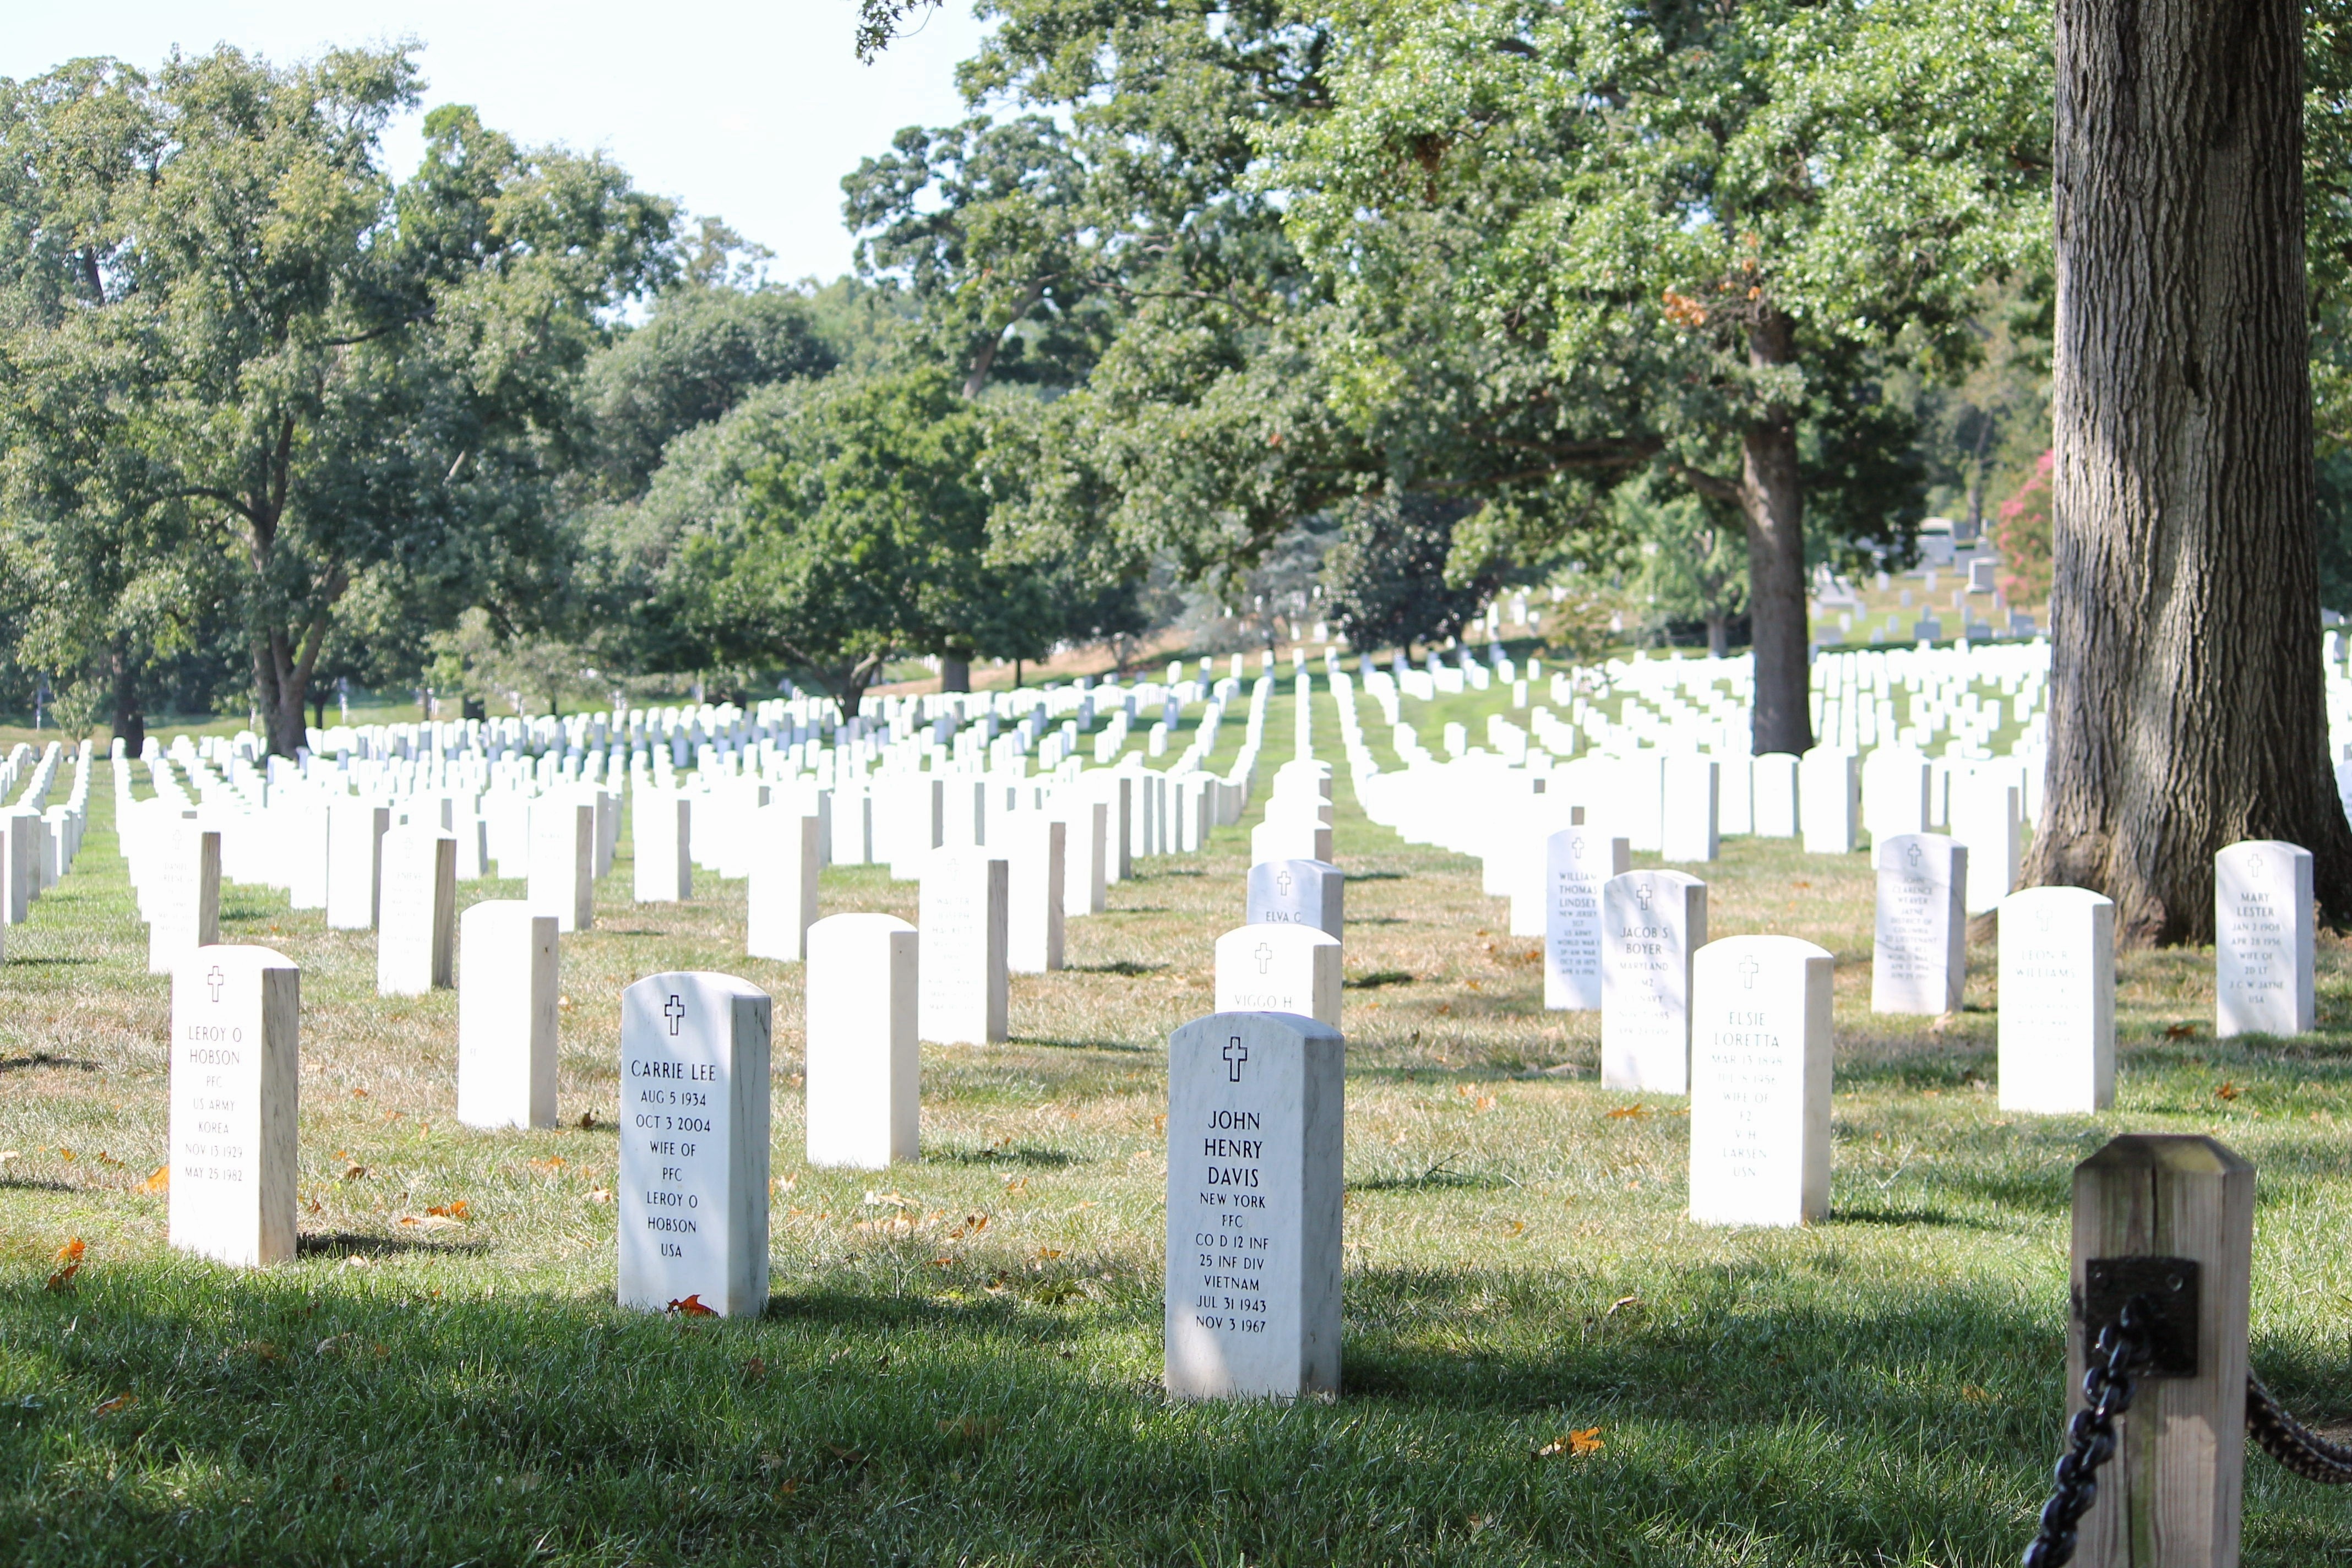
grass, cemetery, washington, grave, memorial, american, bury, tomb, virginia, arlington, geographical feature